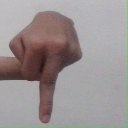
अक्षर: प